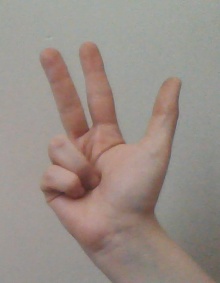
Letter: al